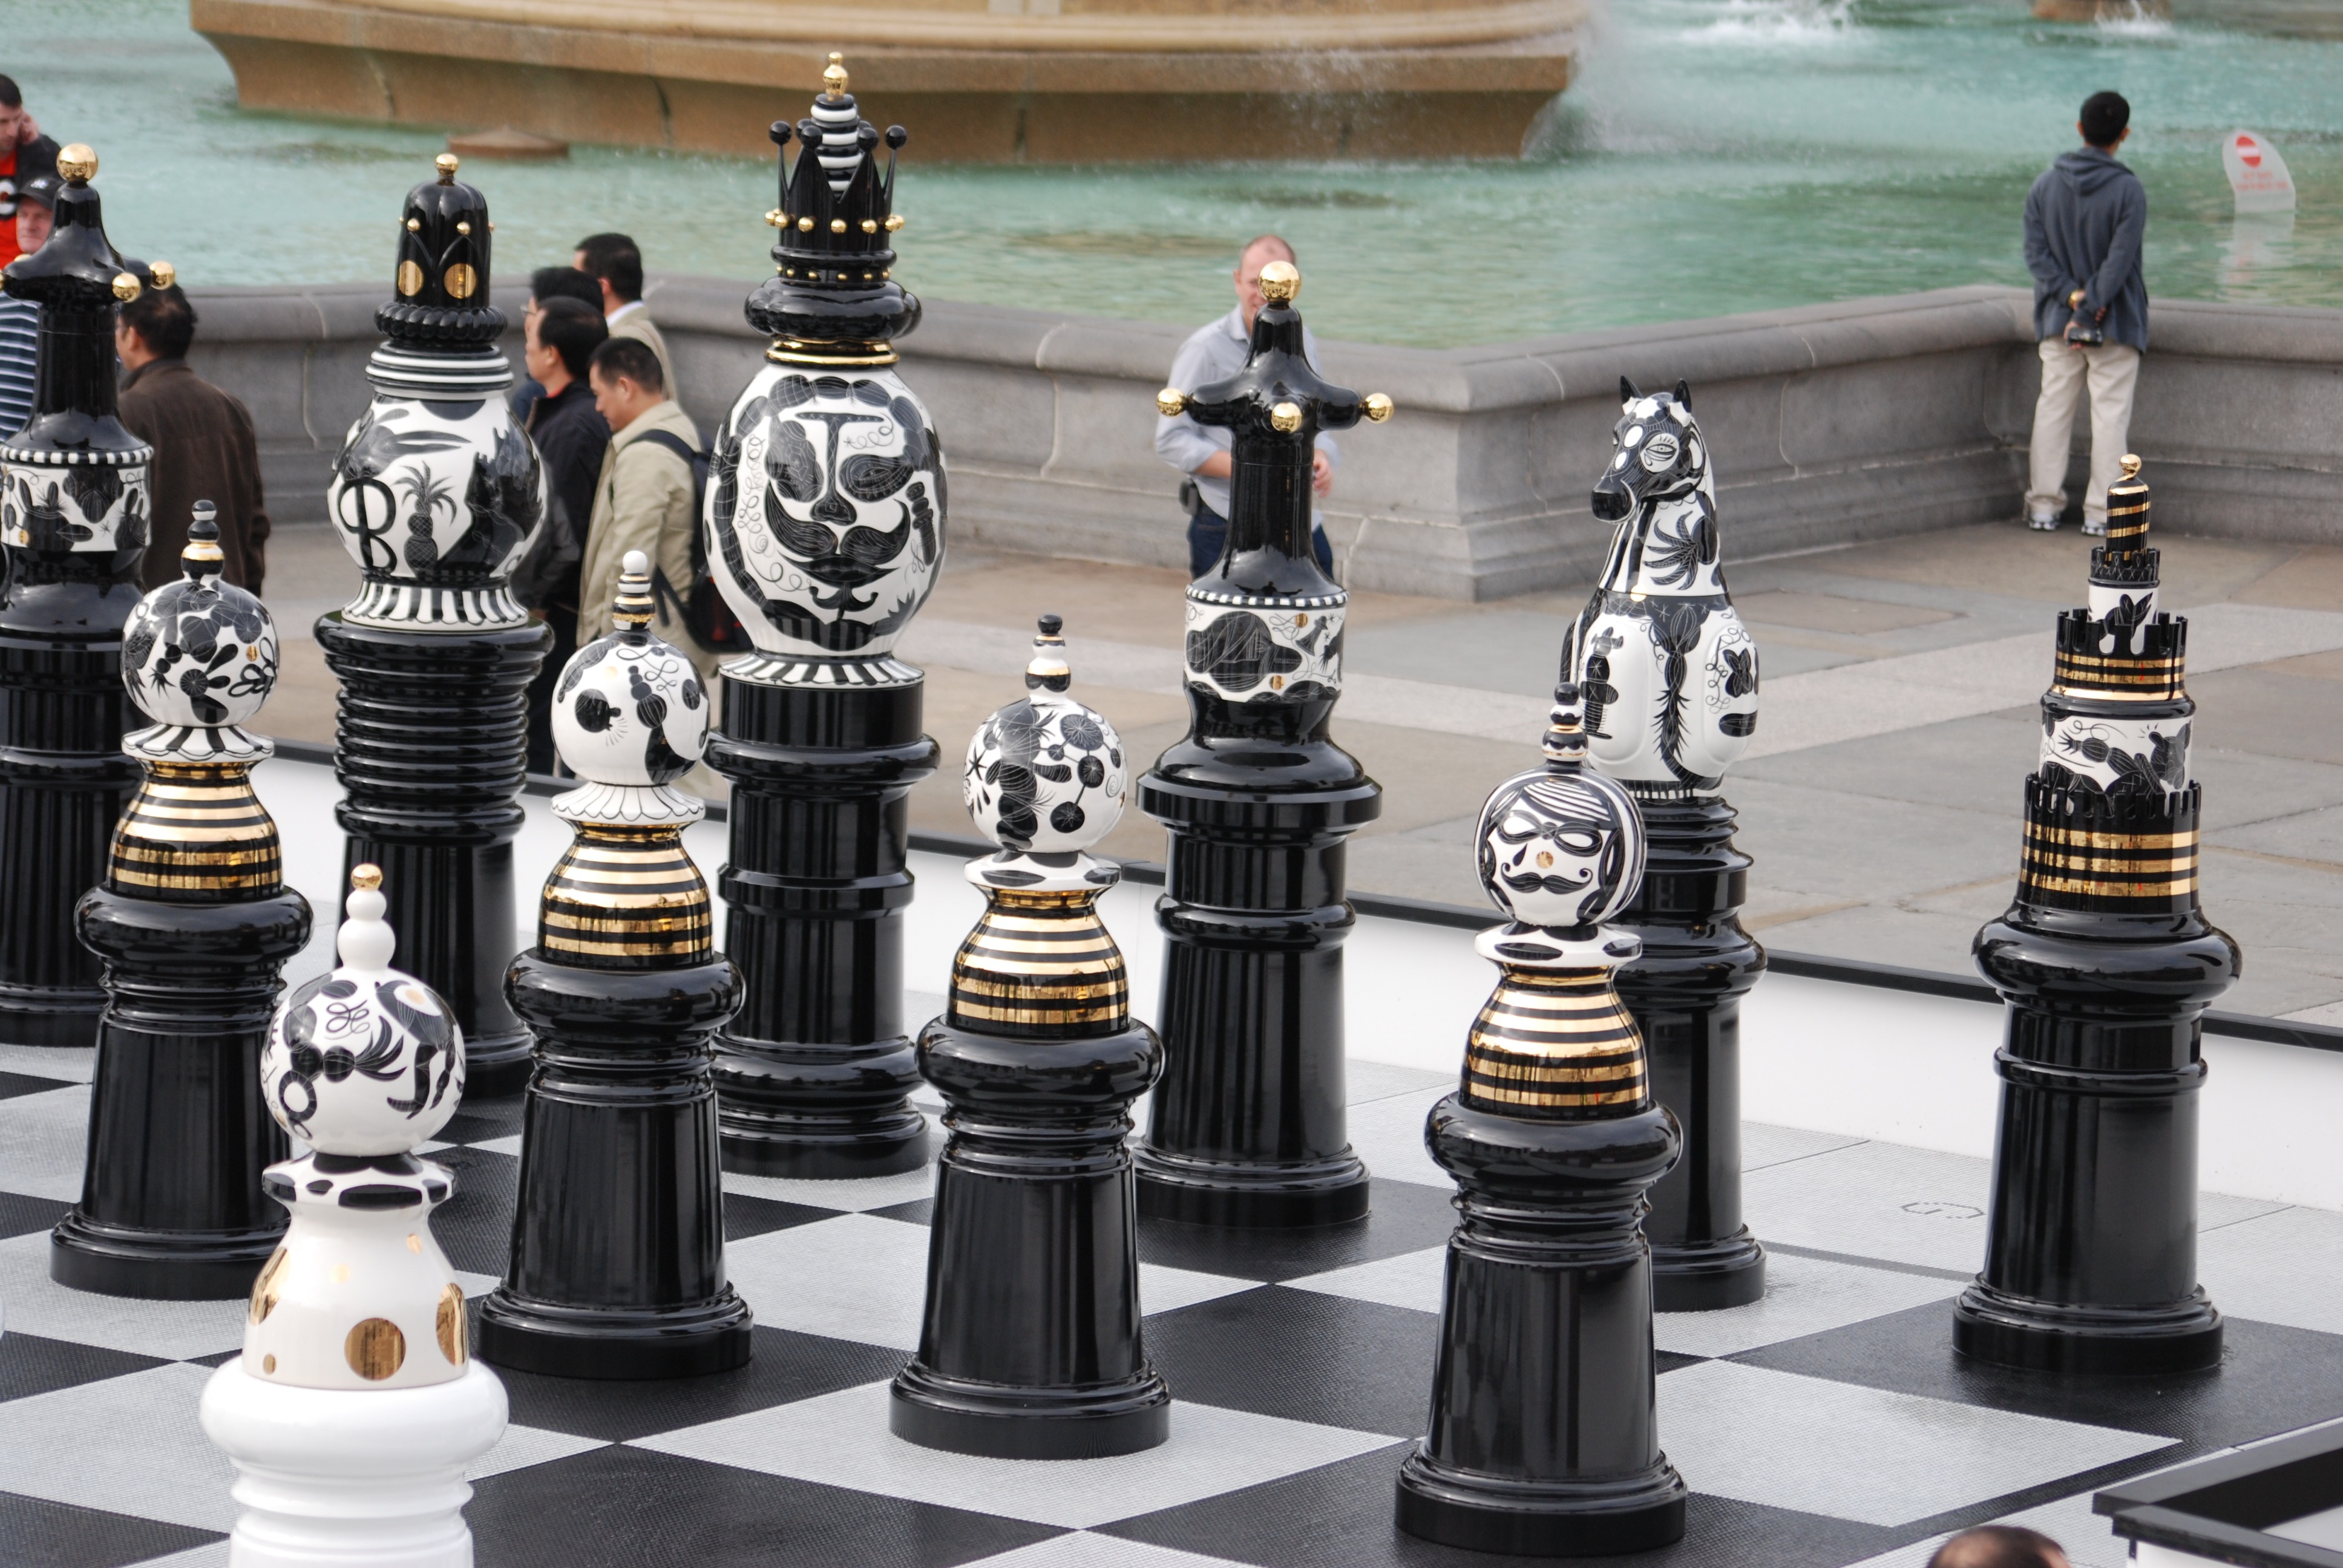
board, game, play, recreation, black, board game, competition, sports, chess, strategy, pawn, chessboard, move, piece, planning, games, intelligence, challenge, indoor games and sports, tabletop game